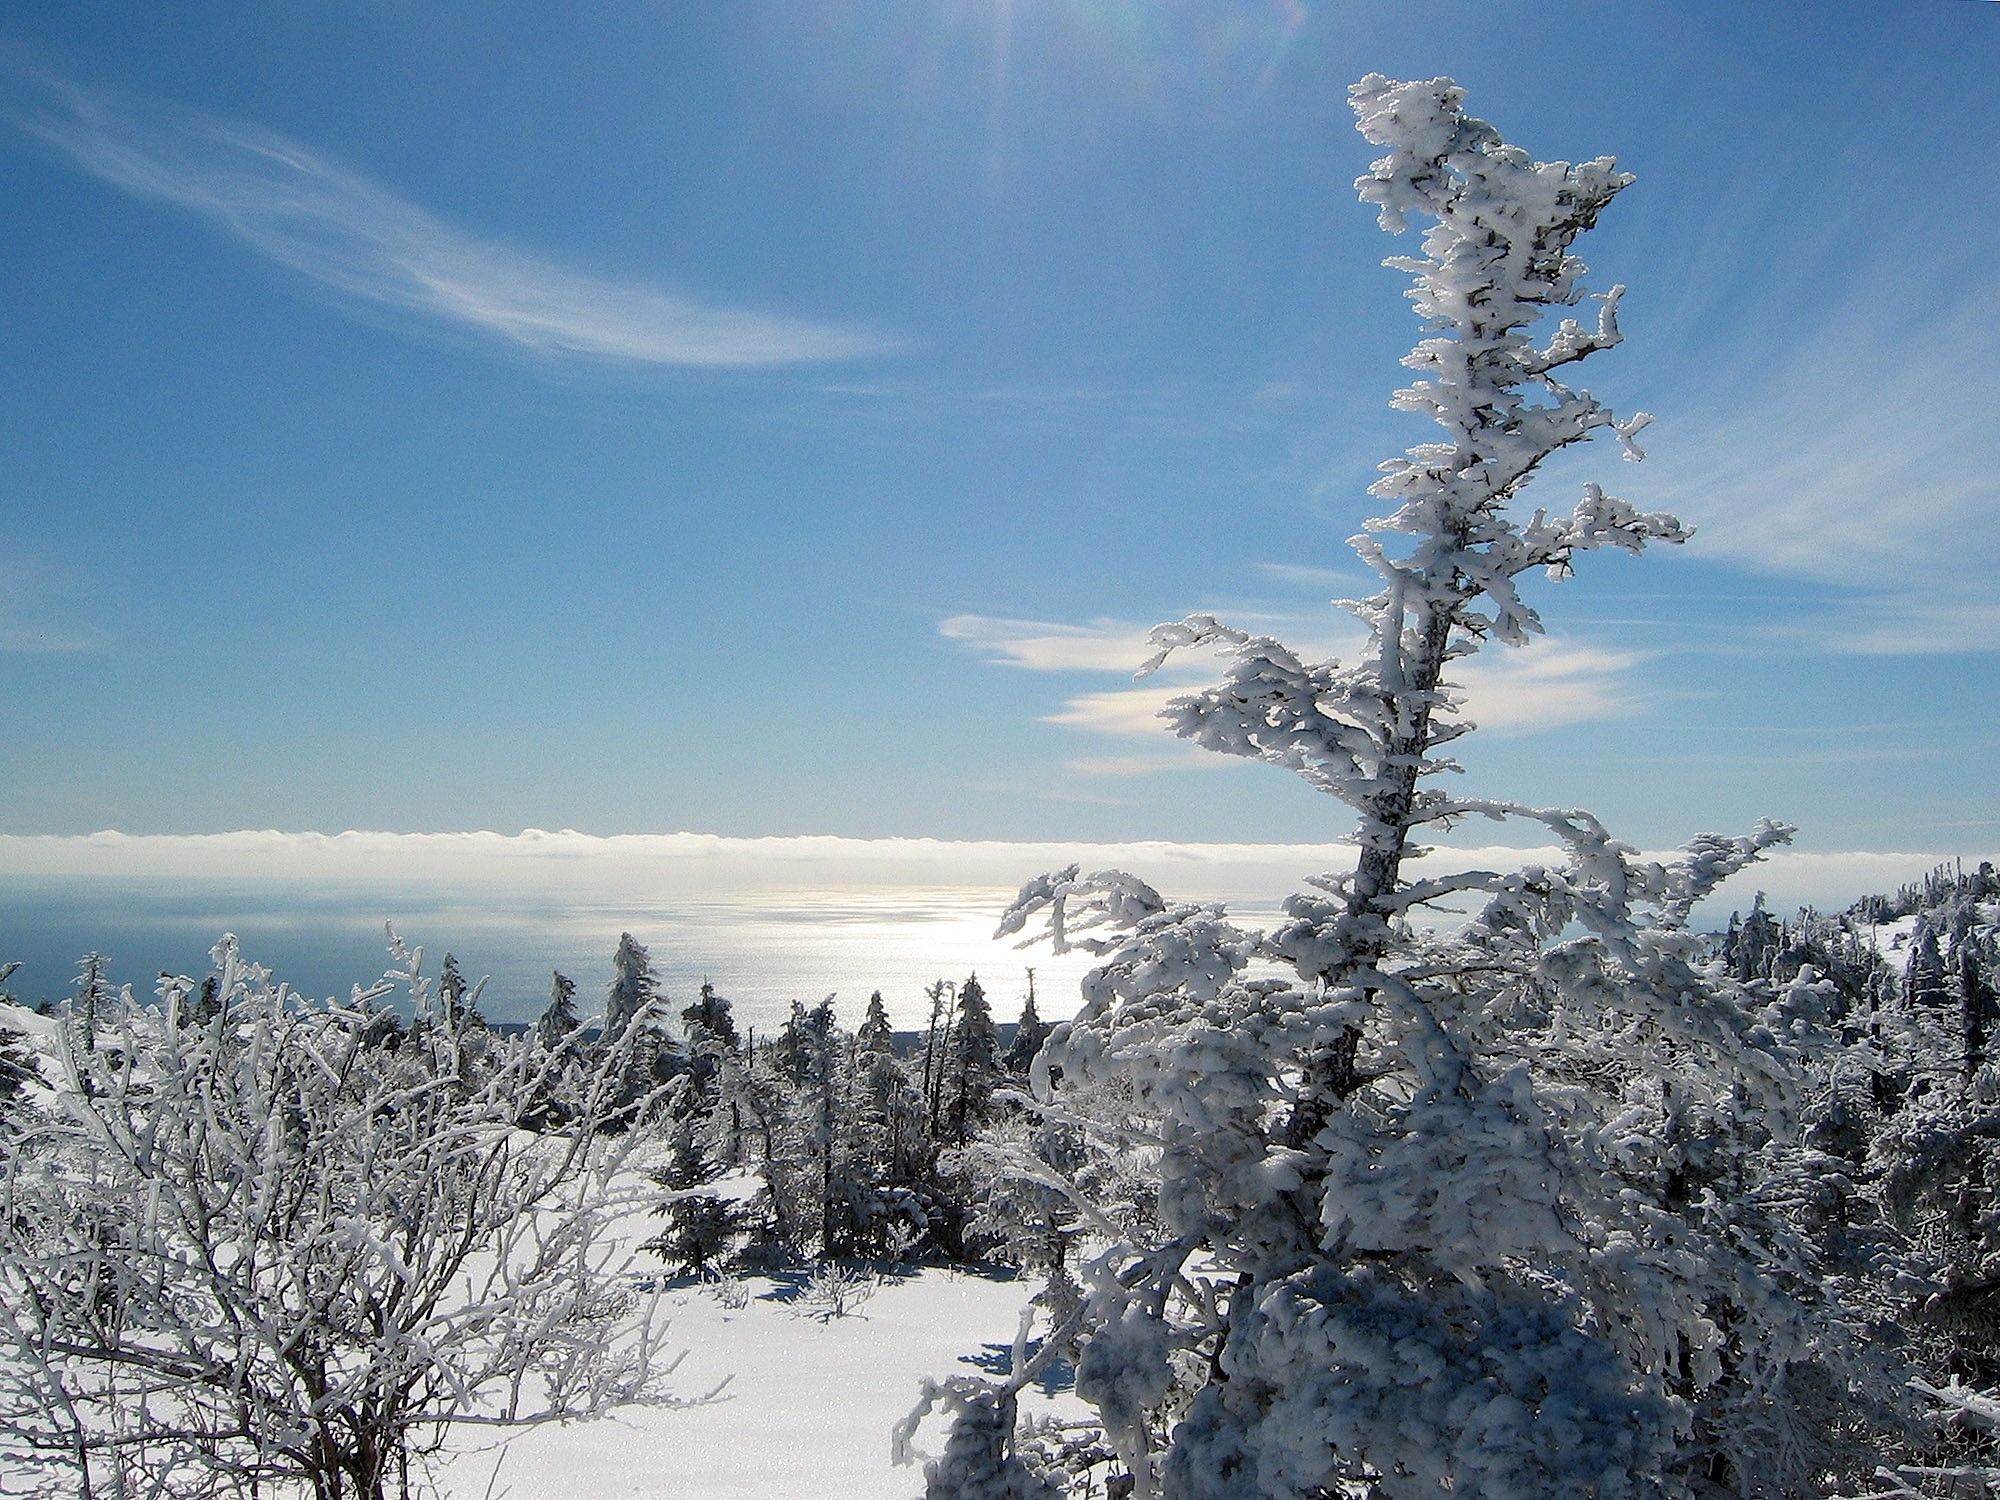
landscape, sea, tree, water, nature, forest, ocean, wilderness, mountain, snow, winter, cloud, plant, sky, countryside, frost, mountain range, country, ice, weather, season, ridge, summit, trees, woods, outside, clouds, alps, maine, freezing, acadia national park, woody plant, mountainous landforms